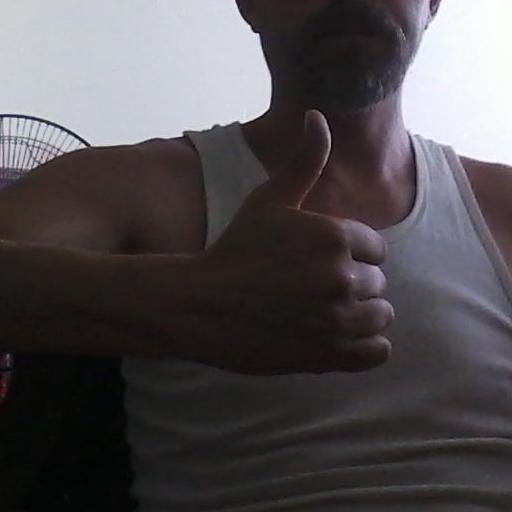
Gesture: like